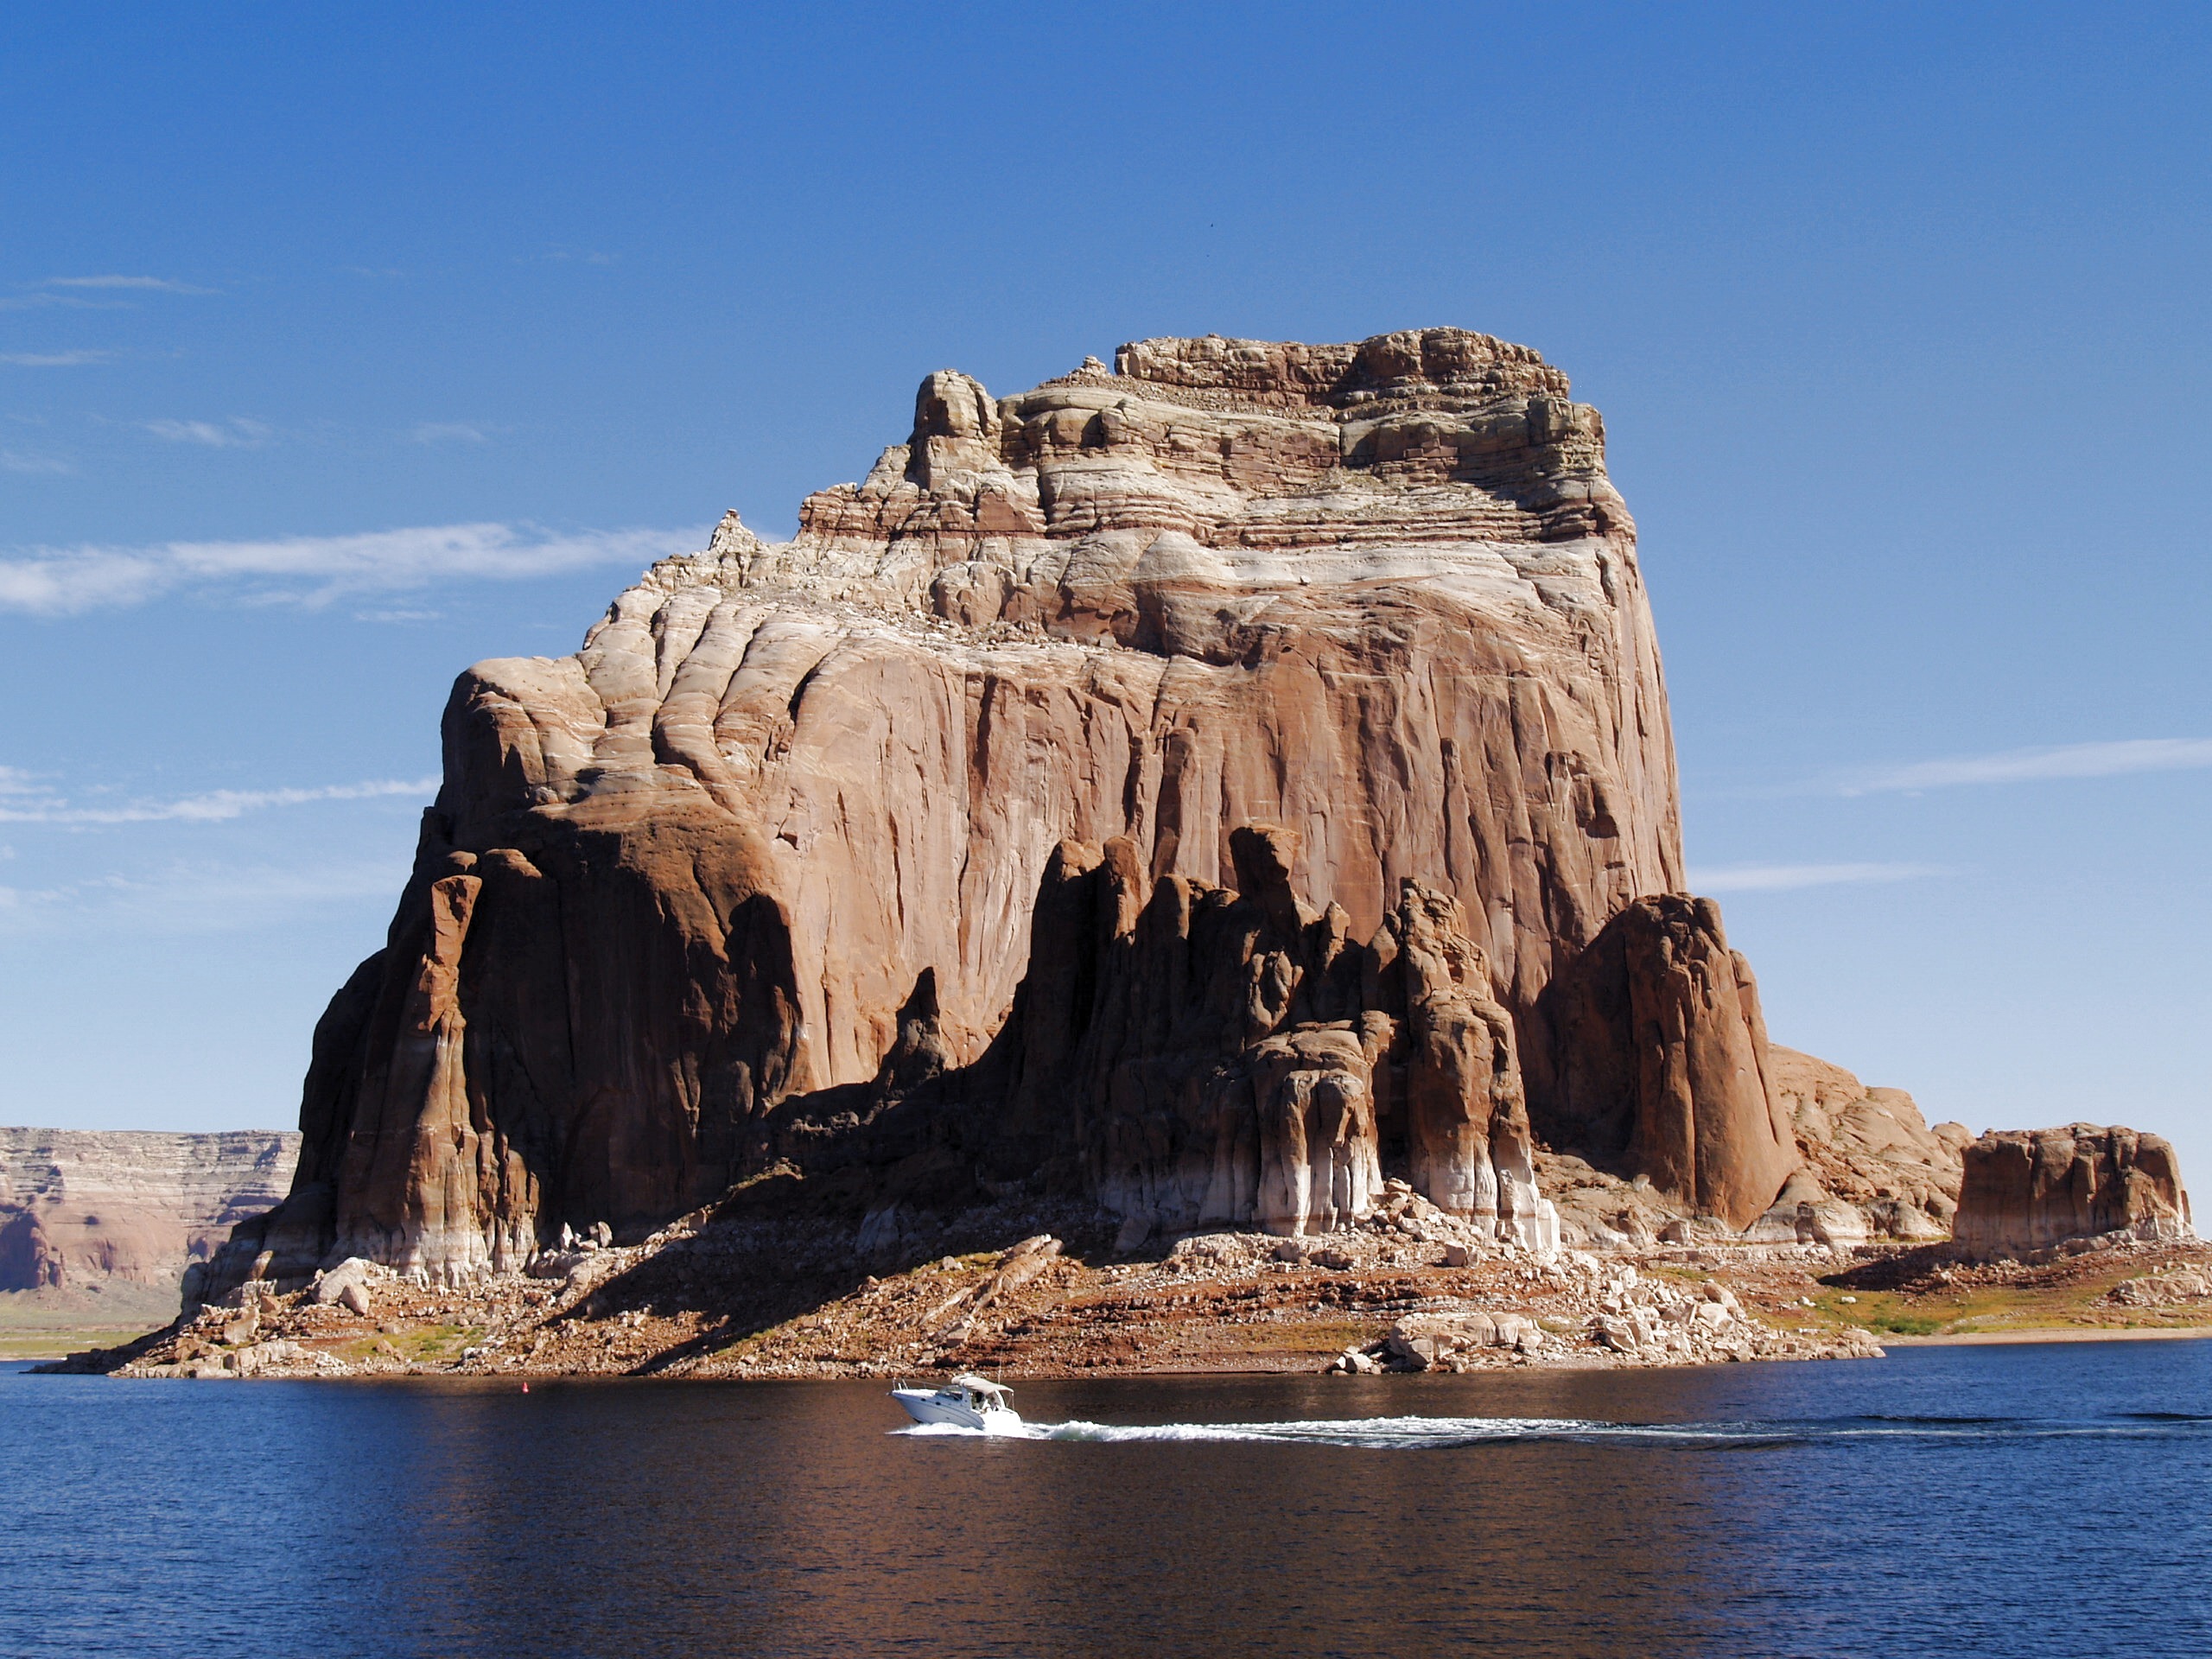
landscape, sea, coast, water, nature, outdoor, rock, ocean, boat, desert, pier, monument, vacation, formation, dry, cliff, idyllic, arch, high, scenery, usa, bay, reservoir, stack, terrain, page, material, activity, arizona, native, place, geology, badlands, hot, sacred, tourist attraction, landing, idyll, cape, wadi, near, landform, natural arch, lake powell, geographical feature